Microplas

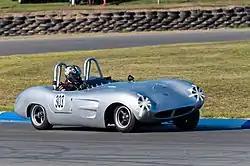
Mistral

The Mistral was Microplas’s second body design announced in April 1955 and intended for the Ford Ten. It was designed by Bill Ashton. Ashton was a former RAF fighter pilot, Lotus Mark VI amateur racer, and MG car company worker. At various points in time Buckler (DD2 model and some other models), Fairthorpe (1956-1957 Electron models), Frazer Nash, and TVR Jomar all used the Mistral body.